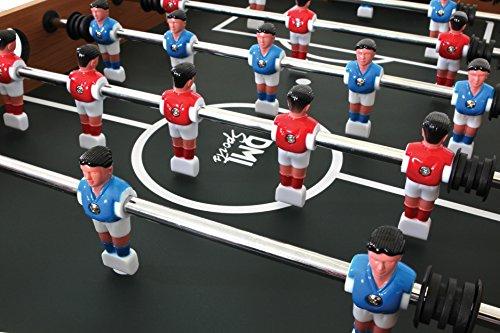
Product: American Legend Charger 52” Foosball Table with Abacus-Style Scoring and Internal Ball Return System
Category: Sports & Outdoors | Sports & Fitness | Leisure Sports & Game Room | Arcade & Table Games | Foosball | Foosball Tables
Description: Internal Ball Return System.
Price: $199.00
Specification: Product Dimensions:         52 x 20 x 28 inches ; 81.6 pounds    |Shipping Weight: 83 pounds (View shipping rates and policies)|ASIN: B003B809IG|Item model number: FT200|    #6    in Foosball Tables